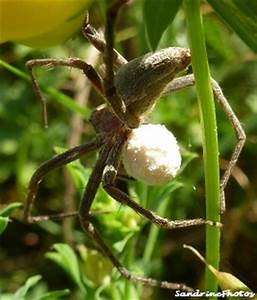
Label: spider